Justice Cunningham

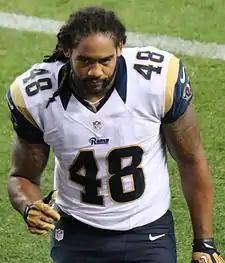
Cunningham with the Los Angeles Rams in 2016

Justice Cunningham (born January 14, 1991) is an American former professional football tight end. He played college football at South Carolina. In the 2013 NFL draft, he was the 254th and last player to be drafted, making Cunningham the year's Mr. Irrelevant. Cunningham was the second consecutive Mr. Irrelevant for the Indianapolis Colts, who chose Chandler Harnish as the last pick of 2012 NFL draft.